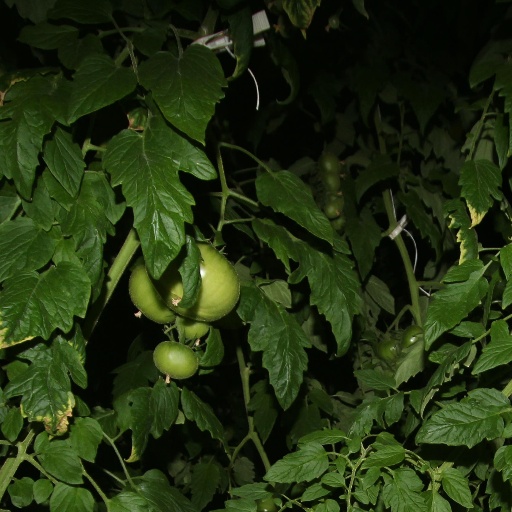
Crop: tomato